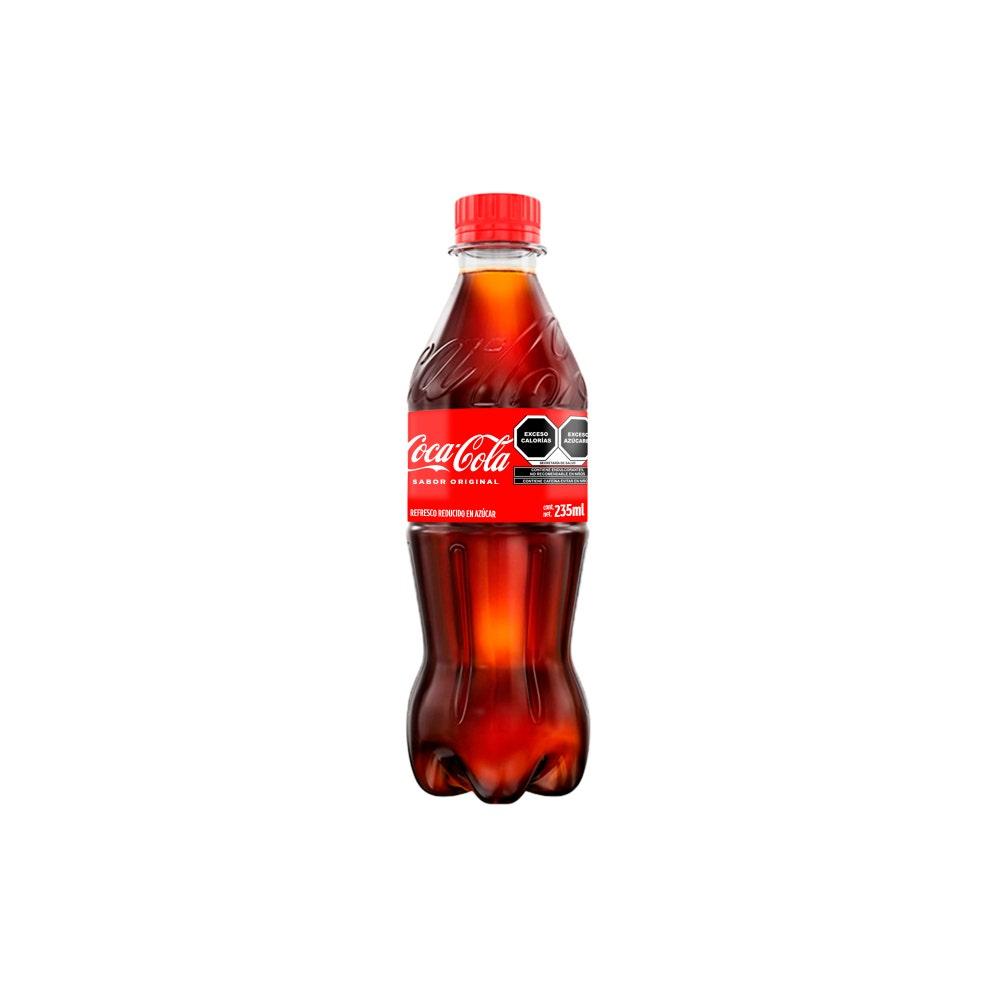
A Coca cola soda in a 235-milliliters plastic bottle